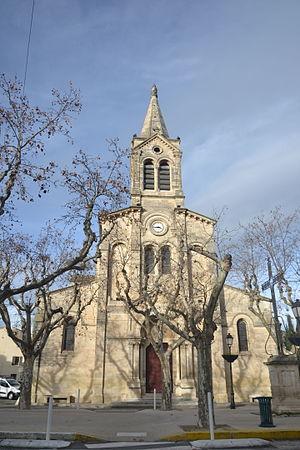
façade de l'église de Manduel
Manduel est une commune française située dans le département du Gard, en région Occitanie.
Cet article recense les monuments historiques du Gard, en France.